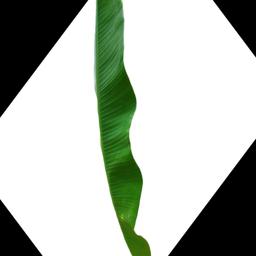
Label: MALBHOG LEAF